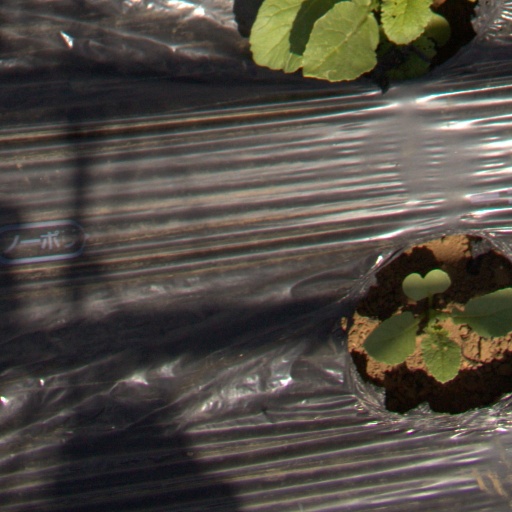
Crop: Jerusalem artichoke